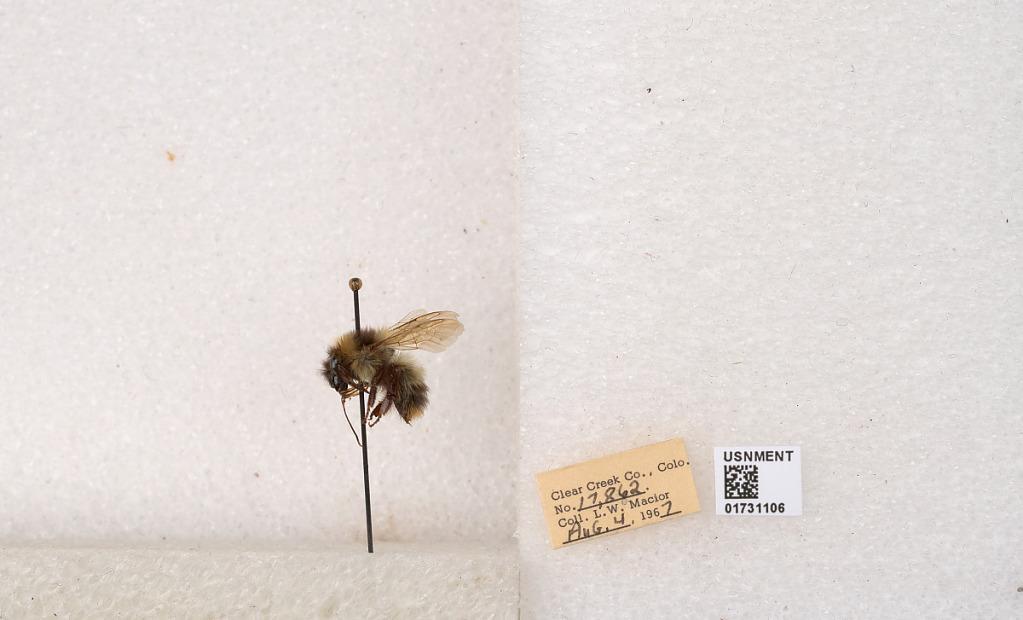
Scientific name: Bombus kirbyellus
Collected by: L. Macior
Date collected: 1967-8-4
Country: United States
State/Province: Colorado
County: Clear Creek
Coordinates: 39.6891, -105.644